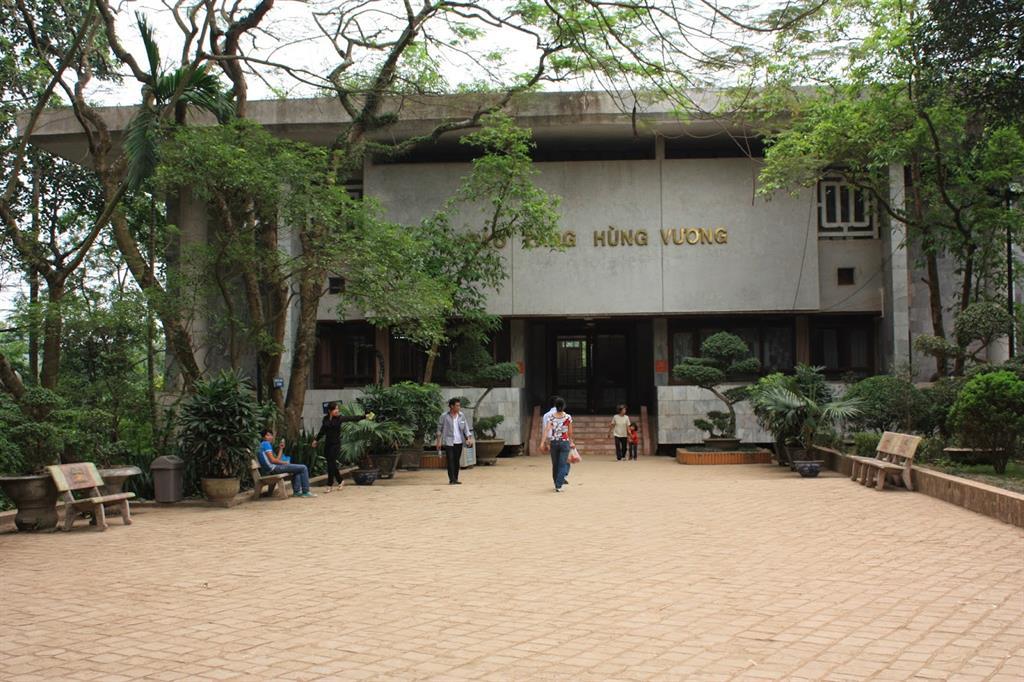
ở hai bên lối đi có sự xuất hiện của những chiếc ghế đá